Doce River

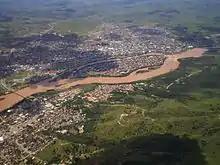
The Doce flowing through Governador Valadares

According to the Anuário Estatístico do Brasil (IBGE) the Doce basin has a population of about 3,100,000, with the urban population making up 68.7% of the total population. In recent years the population has declined, with small towns and rural areas losing up to 40% of their population.